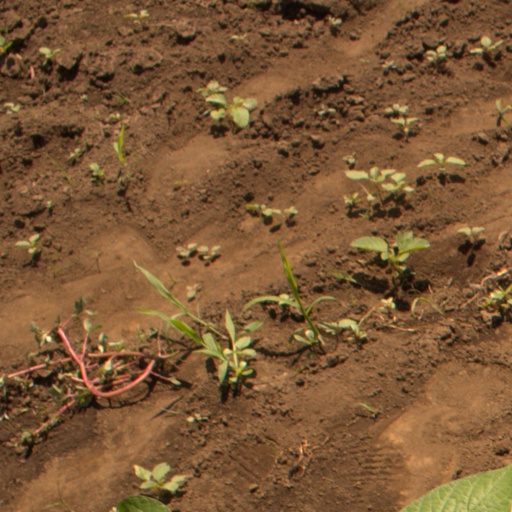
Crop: soybean